E. Clem Wilson Building

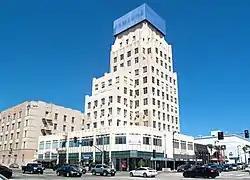
E. Clem Wilson Building 2019

The E. Clem Wilson Building, also called the Samsung Building, is a Art Deco / Art Moderne midrise building at 5225 Wilshire Boulevard at La Brea Avenue in Los Angeles, California.